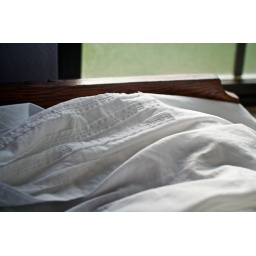
Worn shirt by window light